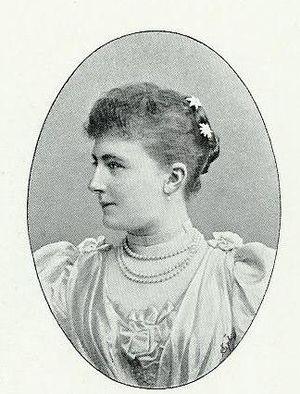
La princesse Alexandra Thérèse Marie d'Anhalt était une princesse d'Anhalt et membre de la Maison d'Ascanie par la naissance. Comme la femme de Sizzo de Schwarzbourg, elle était une princesse de Schwarzbourg par le mariage.